Tales of The Kama Sutra 2: Monsoon

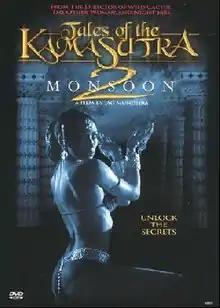

Tales of the Kama Sutra 2: Monsoon is a 2001 American-Indian dramatic thriller film directed by Jag Mundhra, with an original soundtrack by Alan DerMarderosian. The film takes its title from the ancient Indian text, the "Kama Sutra".